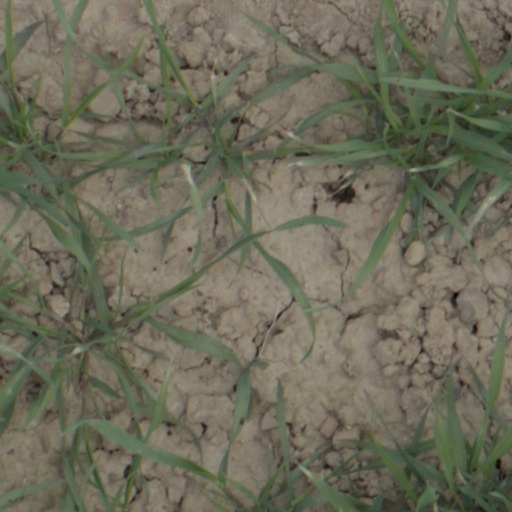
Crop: wheat